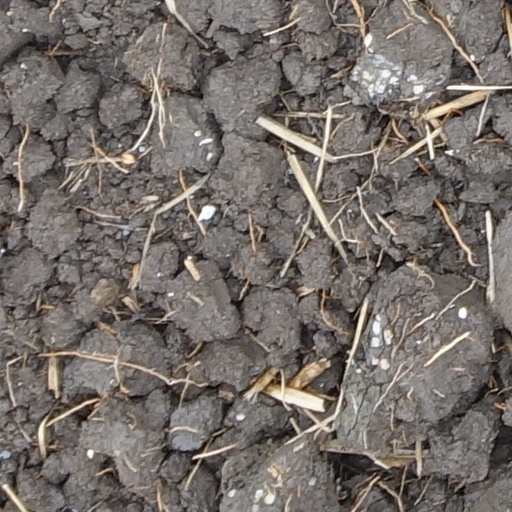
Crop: wheat